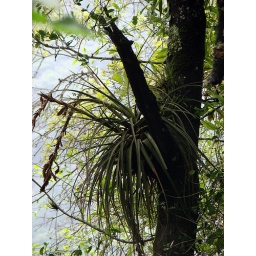
Top of the trees in a humid forest